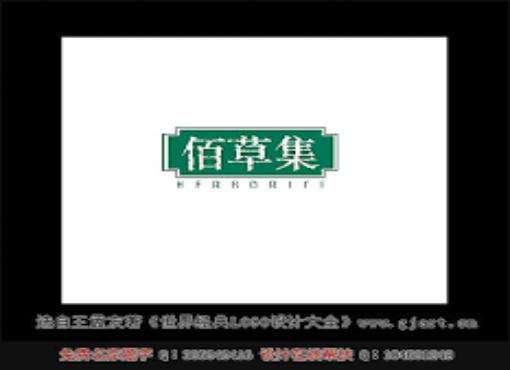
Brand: Herborist
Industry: Necessities